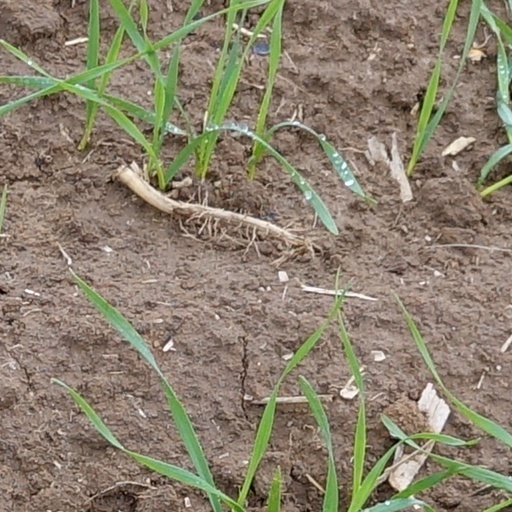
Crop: wheat